Treasure of the Aztecs

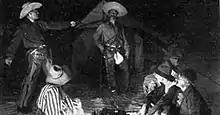

Treasure of the Aztecs (German: Der Schatz der Azteken) is a 1921 German silent adventure film directed by Karl Heiland and starring Otto Gebühr and Theodor Loos.